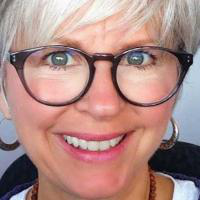
Age group: age 56-65